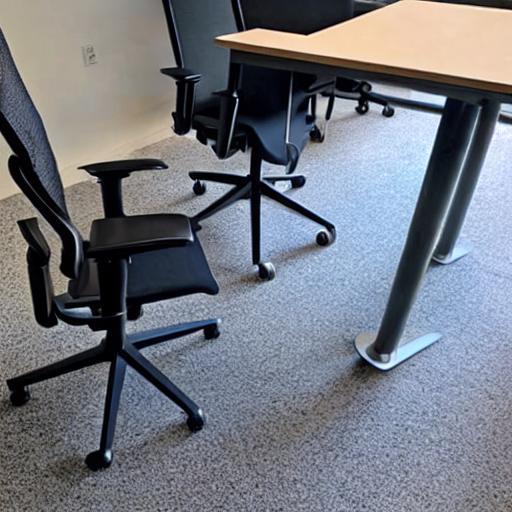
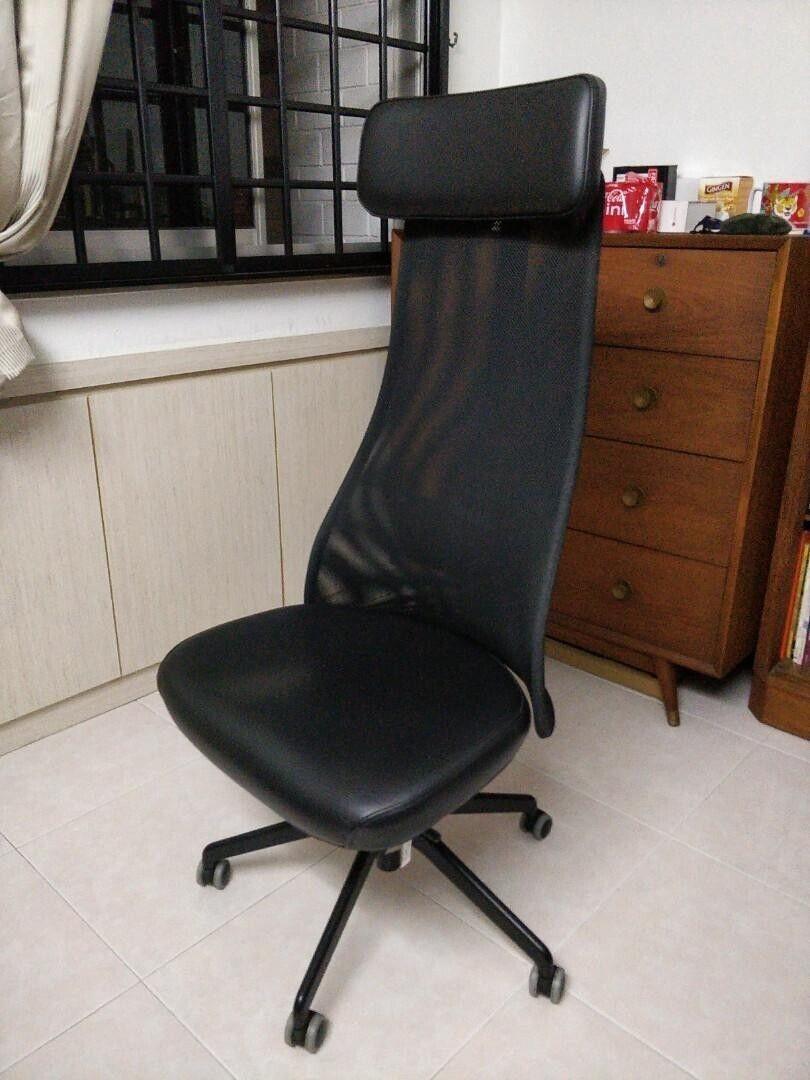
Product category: items_chair
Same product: no